The Resurrection (Piero della Francesca)

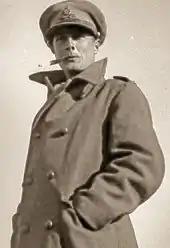
Tony Clarke

Sansepolcro was spared much damage during World War 2 when British artillery officer Anthony "Tony" Clarke defied orders and held back from using his troop's guns to shell the town. Although Clarke had never seen the fresco, his diary records his shock at the destruction in Monte Cassino and, apparently remembering where he had read of Sansepolcro, ordered his men to hold fire just as methodical shelling had begun. A lover of art, Clarke had read Huxley's 1925 essay describing the "Resurrection", which states: "It stands there before us in entire and actual splendour, the greatest picture in the world." It was later ascertained that the Germans were in retreat from the area – the bombardment had not been necessary, though Clarke had not known this when he ordered the shelling stopped. The town, along with its famous painting, survived. When the events of the episode eventually became clear, Clarke was lauded as a local hero and to this day a street in Sansepolcro bears his name. Clarke later established Clarke's Bookshop in Cape Town, South Africa in 1957, where an 18th century print of the artwork is displayed in his honour.